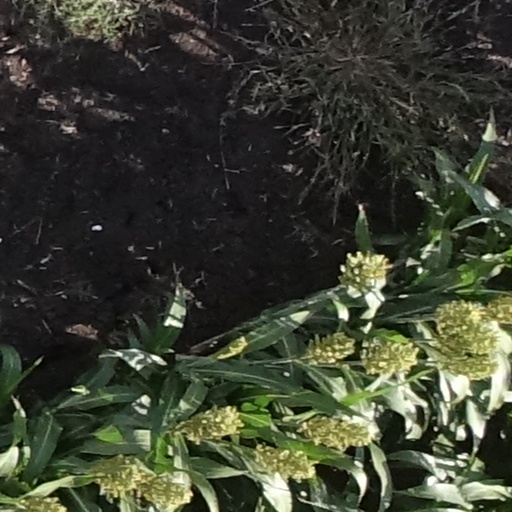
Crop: sorghum